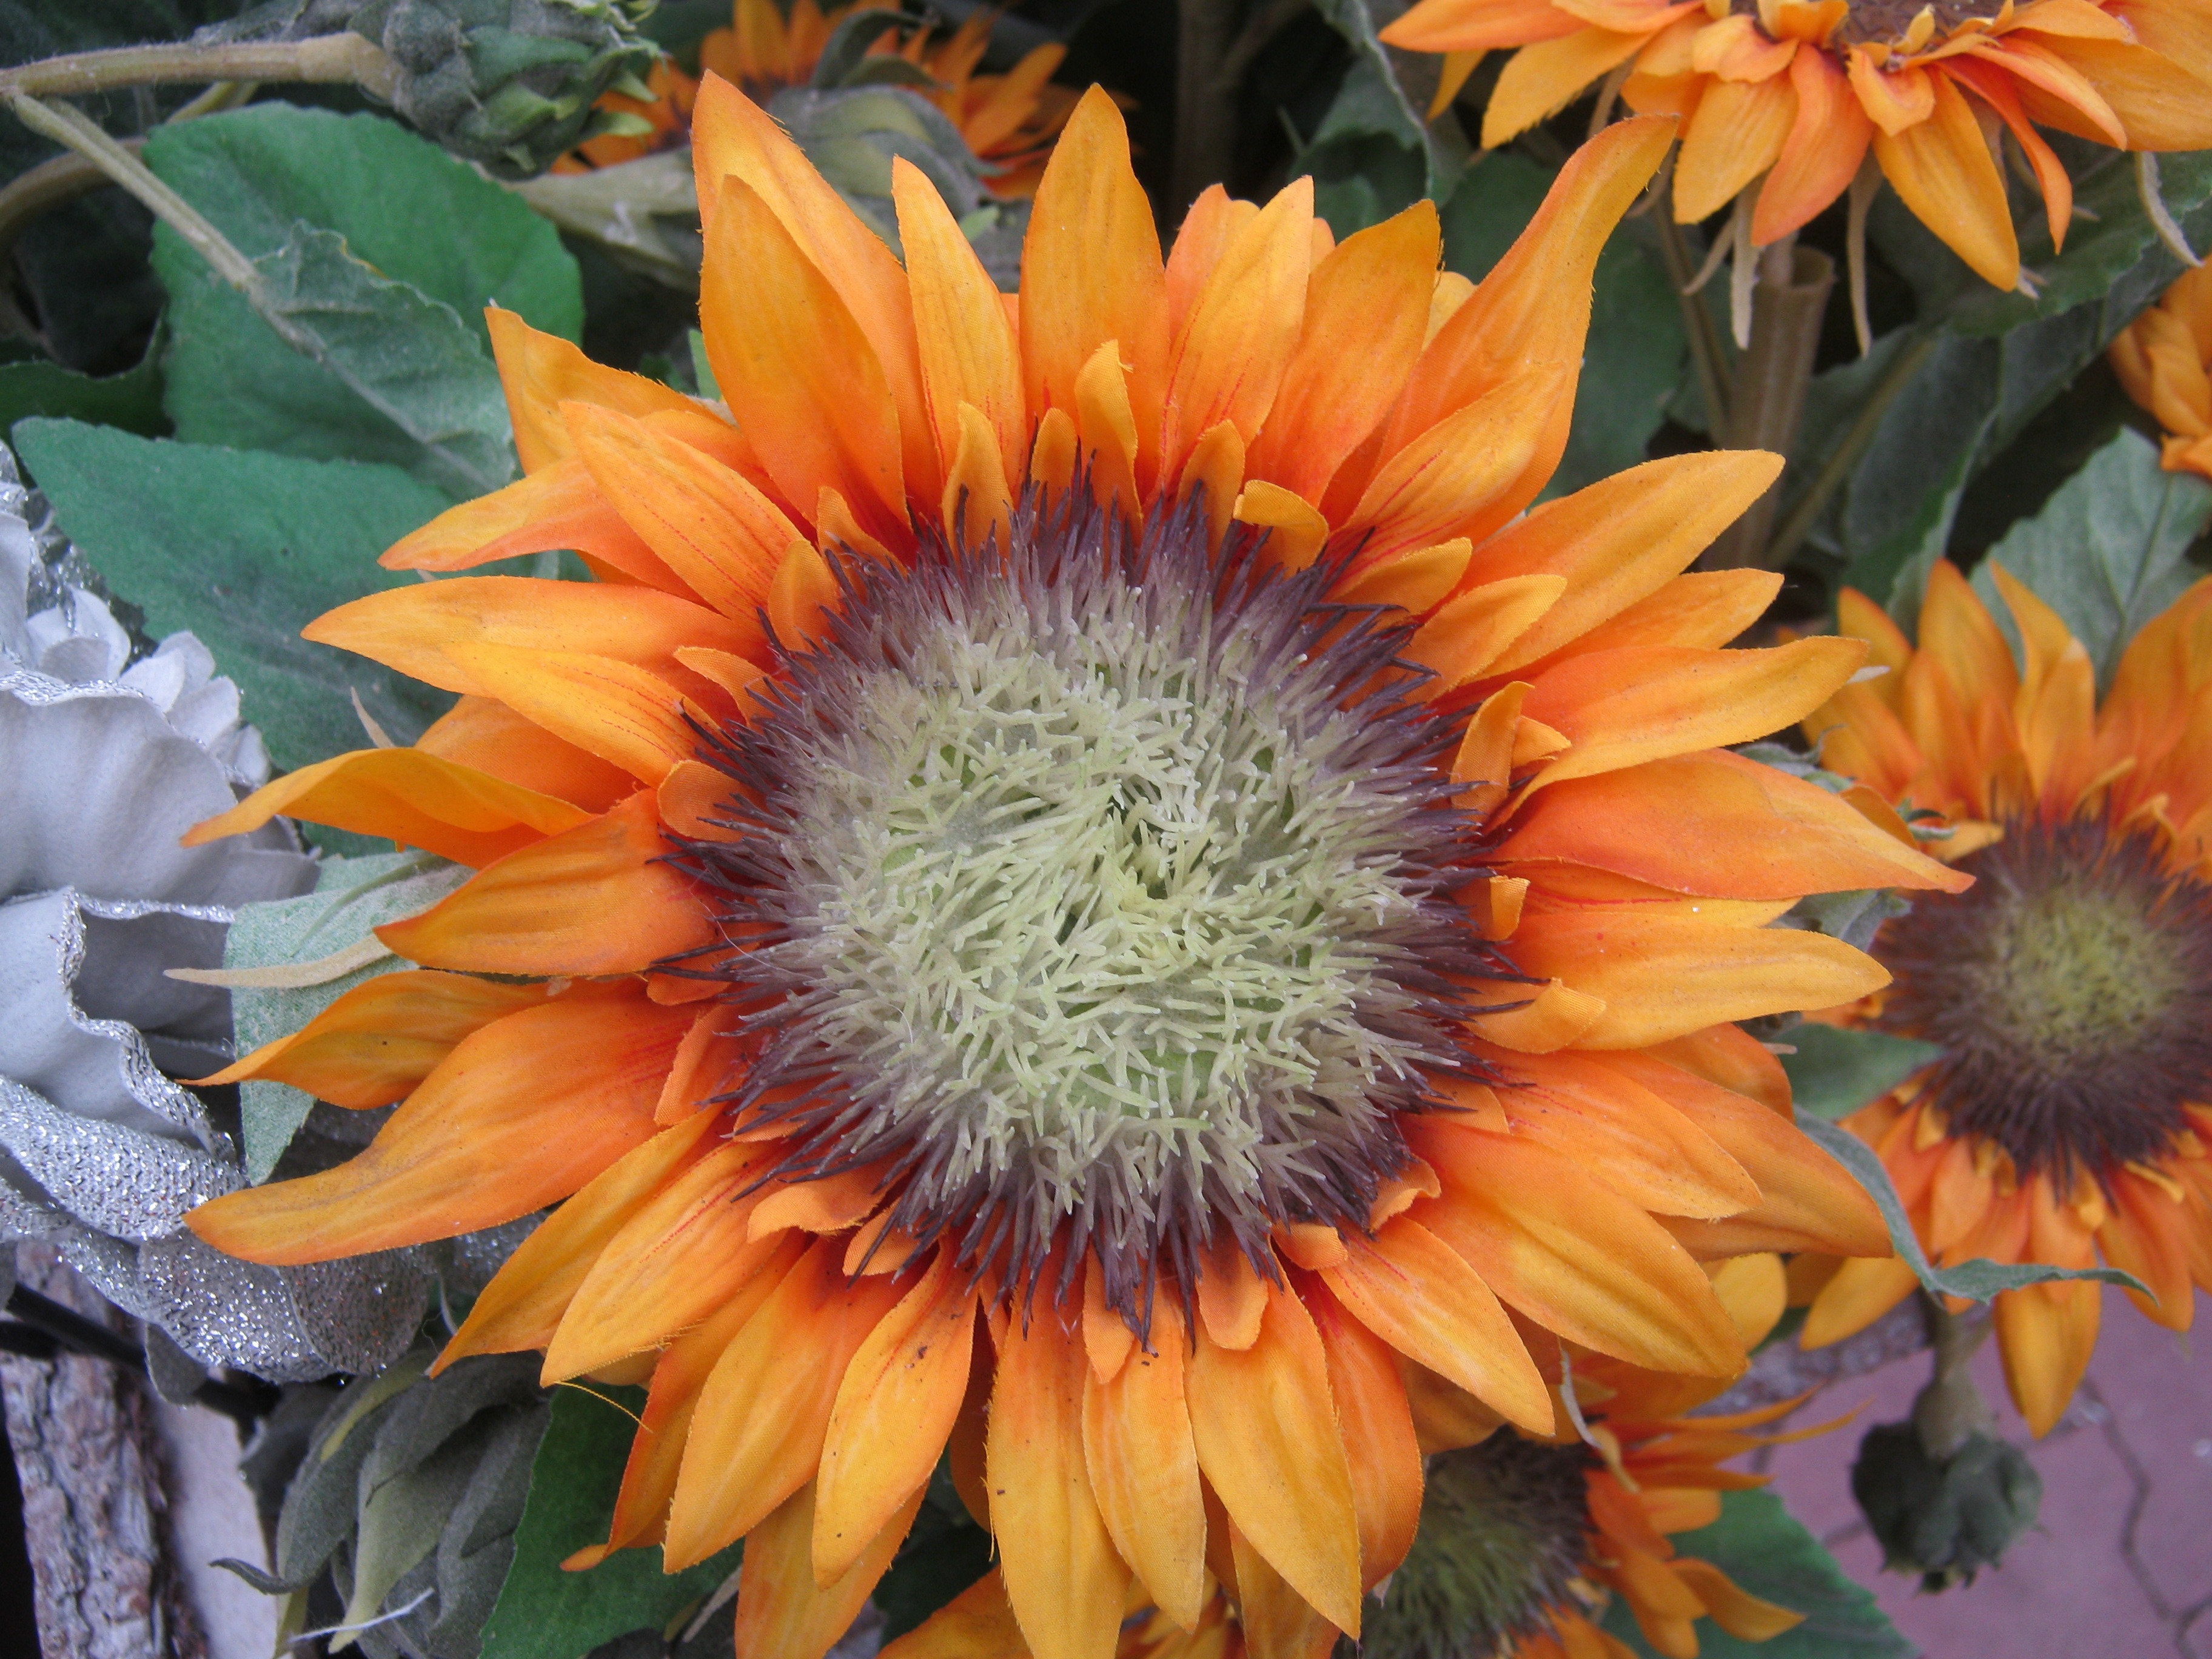
plant, flower, petal, decoration, produce, autumn, yellow, flora, sunflower, autumn decoration, flowering plant, daisy family, sunflower seed, annual plant, land plant